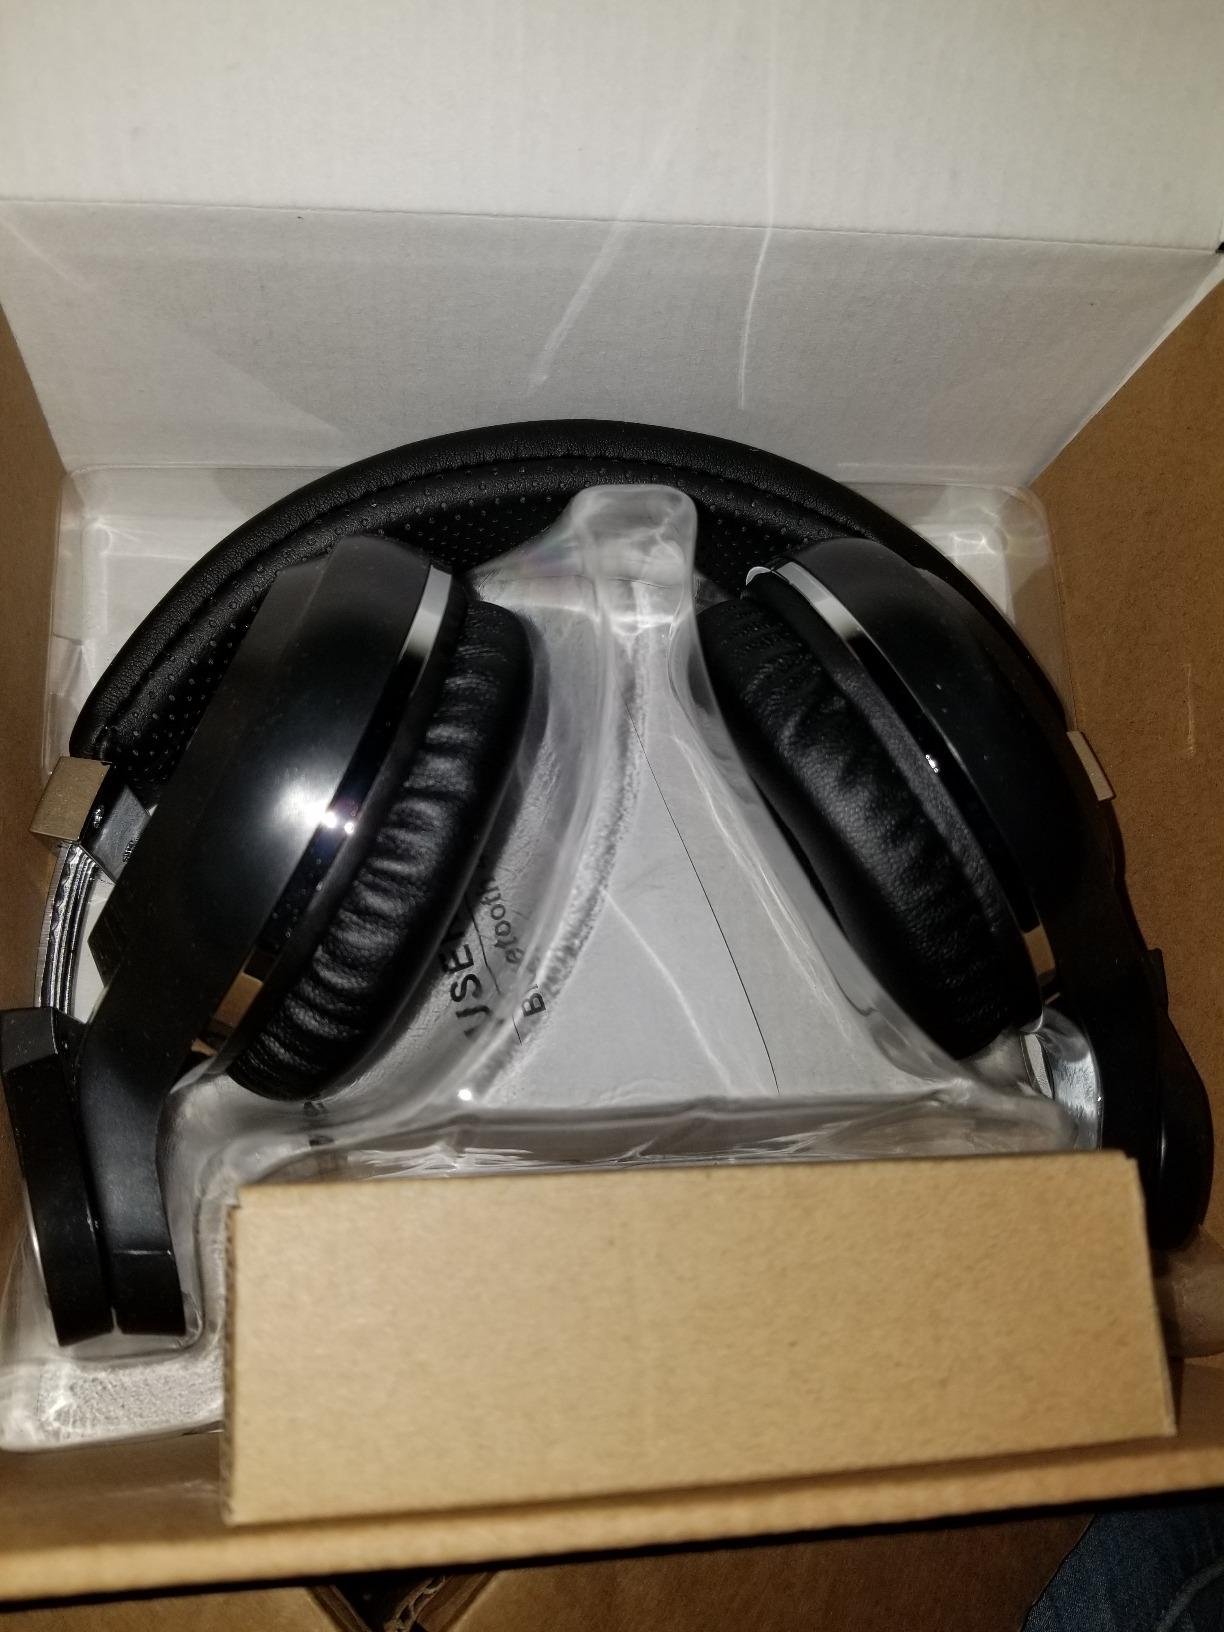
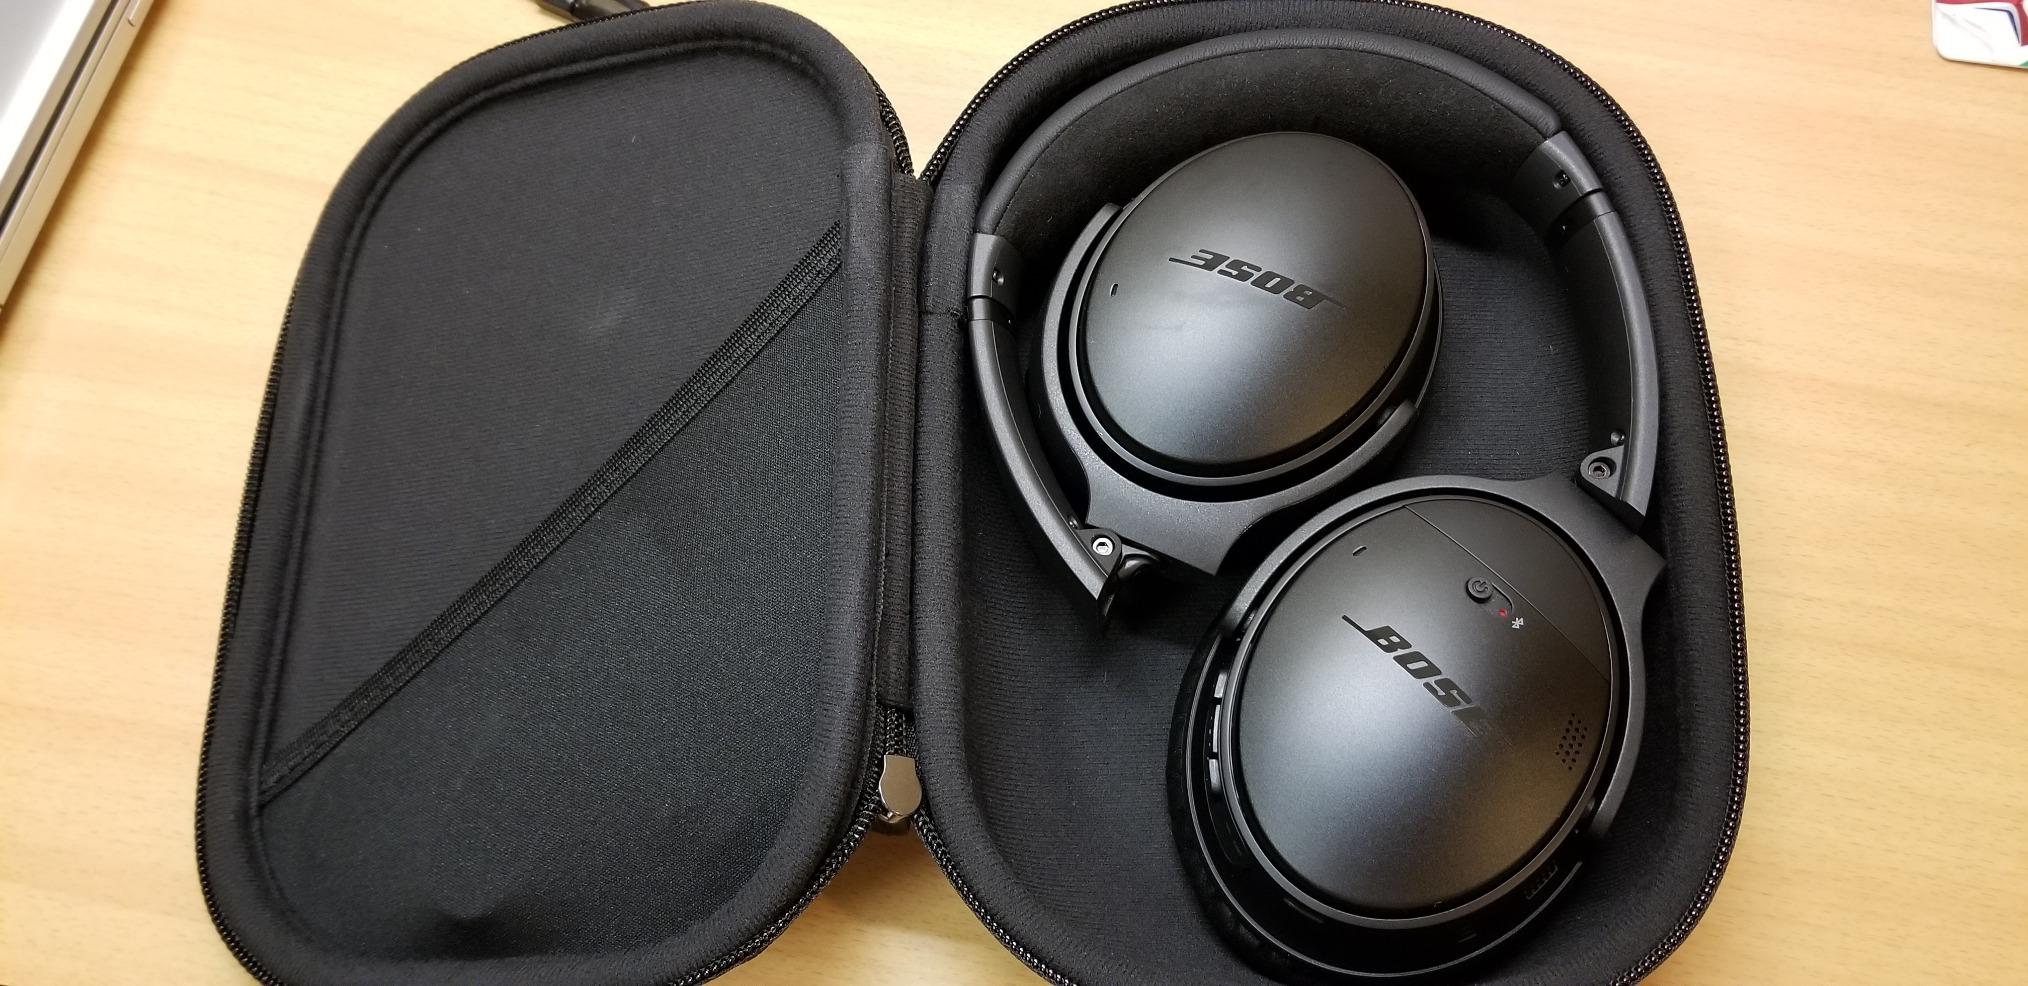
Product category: headphones
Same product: no